Xiao Liwu

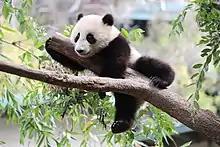
Xiao Liwu as a cub, May 2013

Xiao Liwu (meaning: "Little Gift") is a male giant panda born at the San Diego Zoo on July 29, 2012.